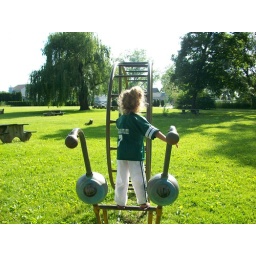
Taken on the new bike bath around Clark Lake.